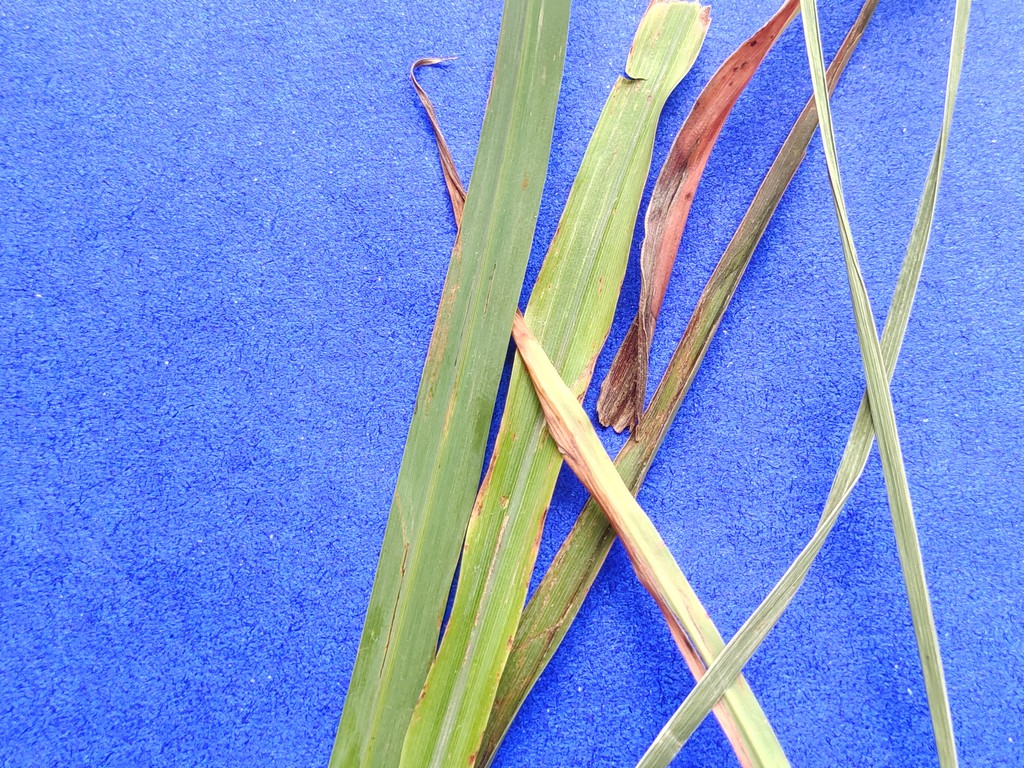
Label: Unhealthy